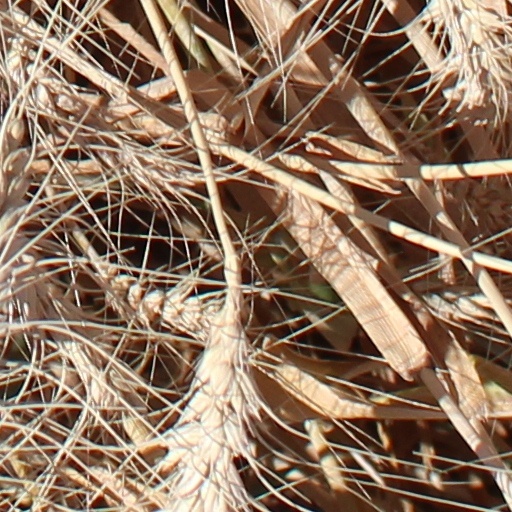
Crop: wheat